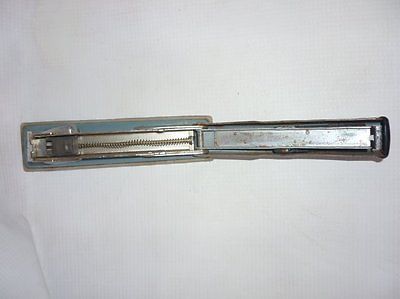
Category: stapler